Madan Mohan Mishra

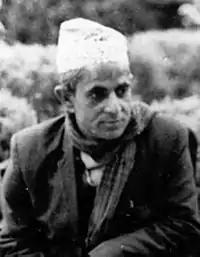
Mishra in the 1970s

Madan Mohan Mishra (12 December 1931 – 4 July 2013) was a Nepalese author and humorist known for his epic poetry, satirical writings and children's songs. He wrote in Nepali, Nepal Bhasa and English.